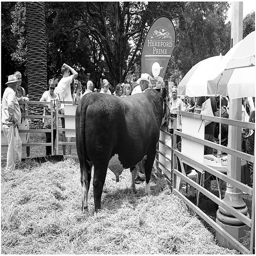
A group of people are looking at a cow that is fenced in.
Large black towel sitting any Penwith hey with people looking at it.
A very large animal is the center of attention in a large group.
A large black cow standing on top of a dry grass pen.
Many people are behind the gate as a man stands next to a large cow.